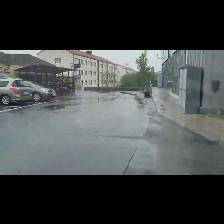
Label: NonHuman